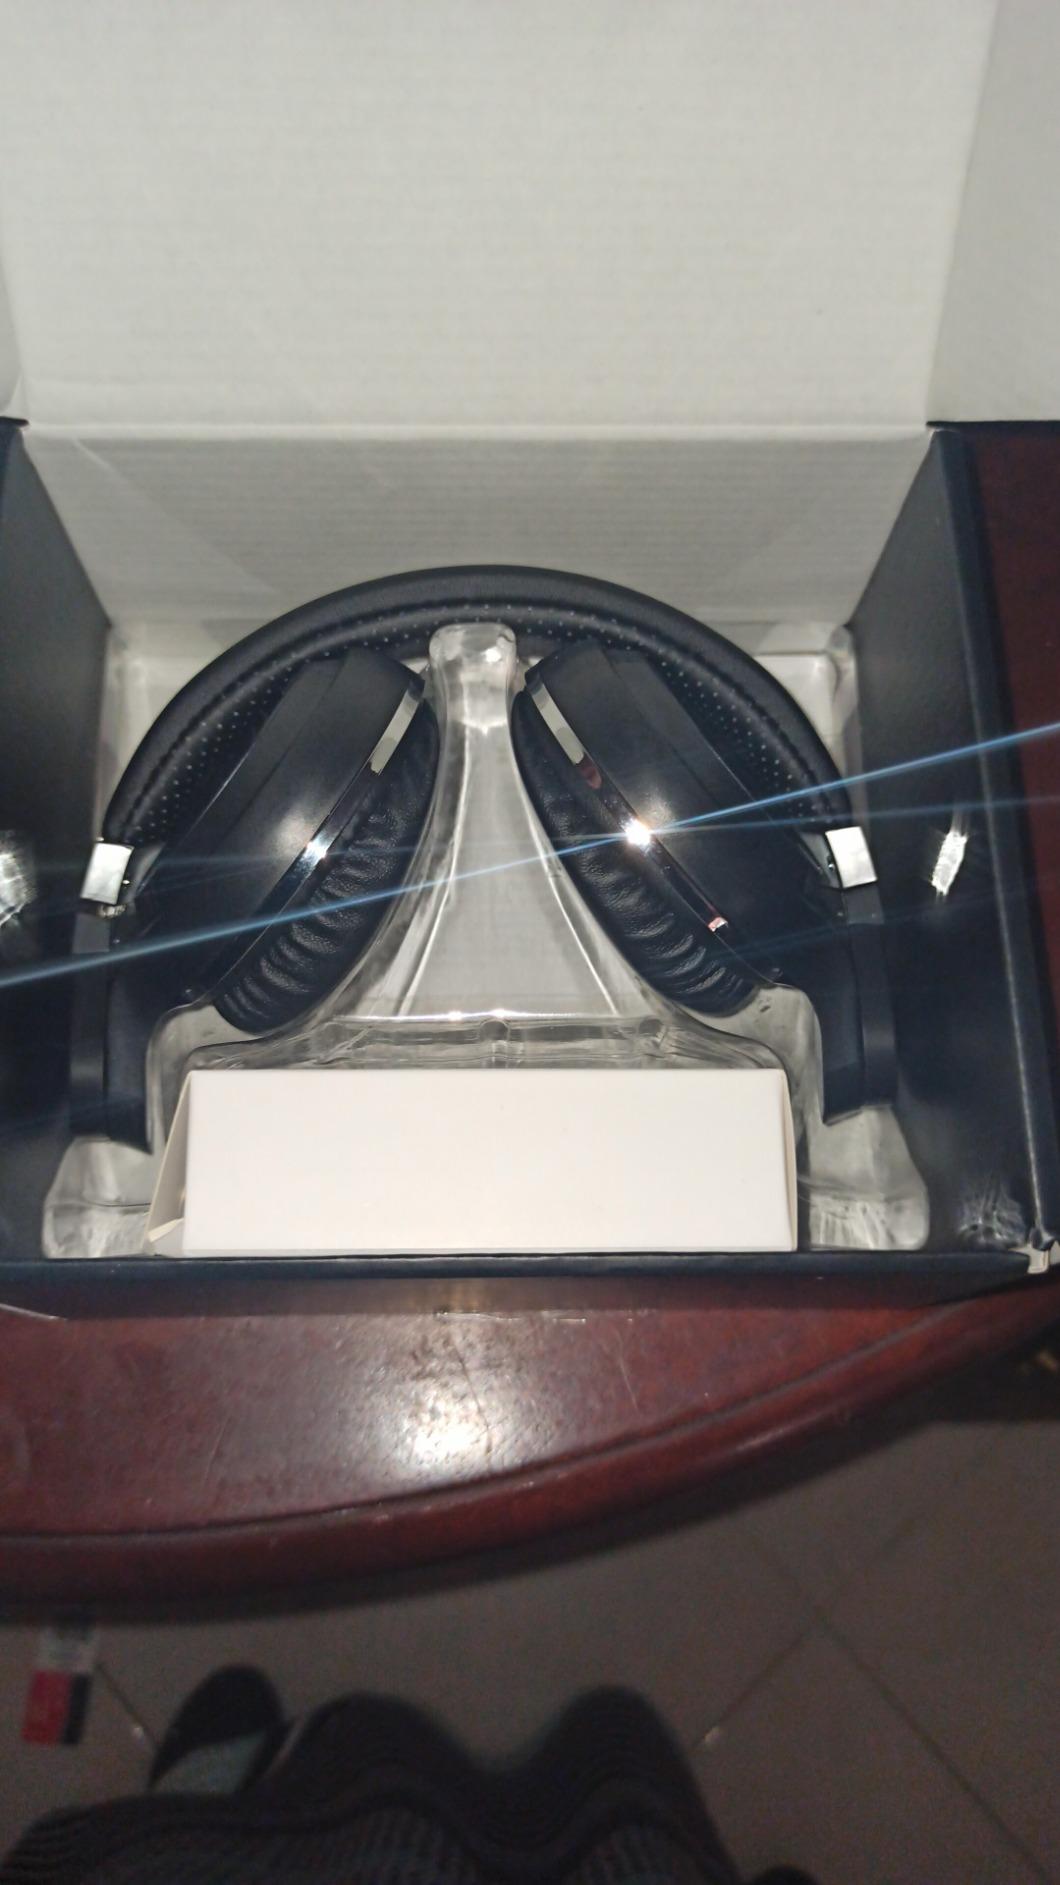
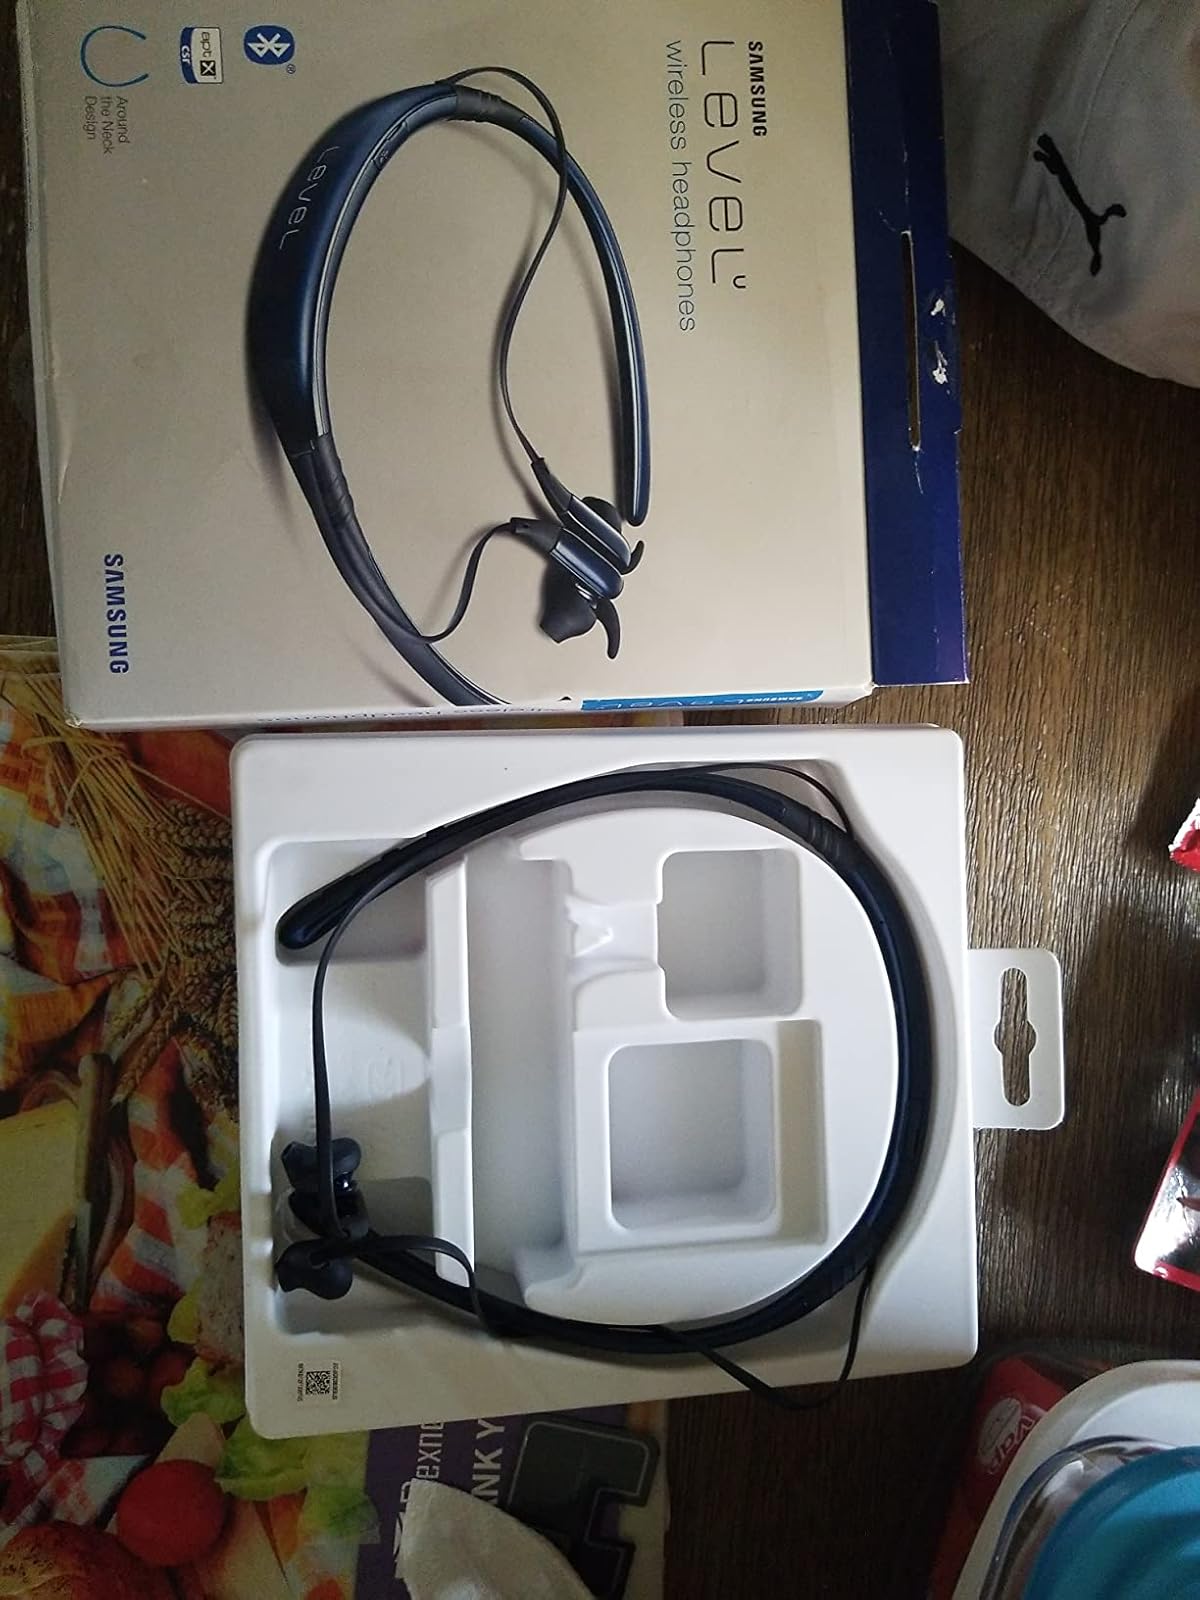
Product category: headphones
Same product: no